University of Alaska Fairbanks

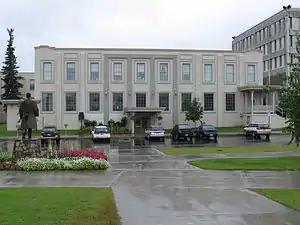
Signers' Hall

The University of Alaska Fairbanks was established in 1917 as the Alaska Agricultural College and School of Mines, but its origins lie in the creation of a federal agricultural experiment station in Fairbanks in 1906. The station set the tone for the strongly research-oriented university that developed later.